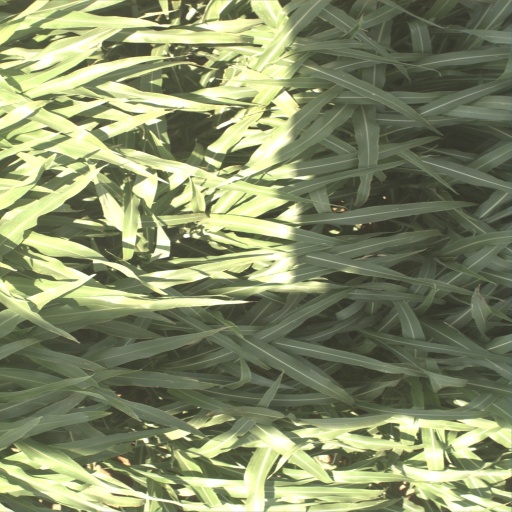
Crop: sorghum